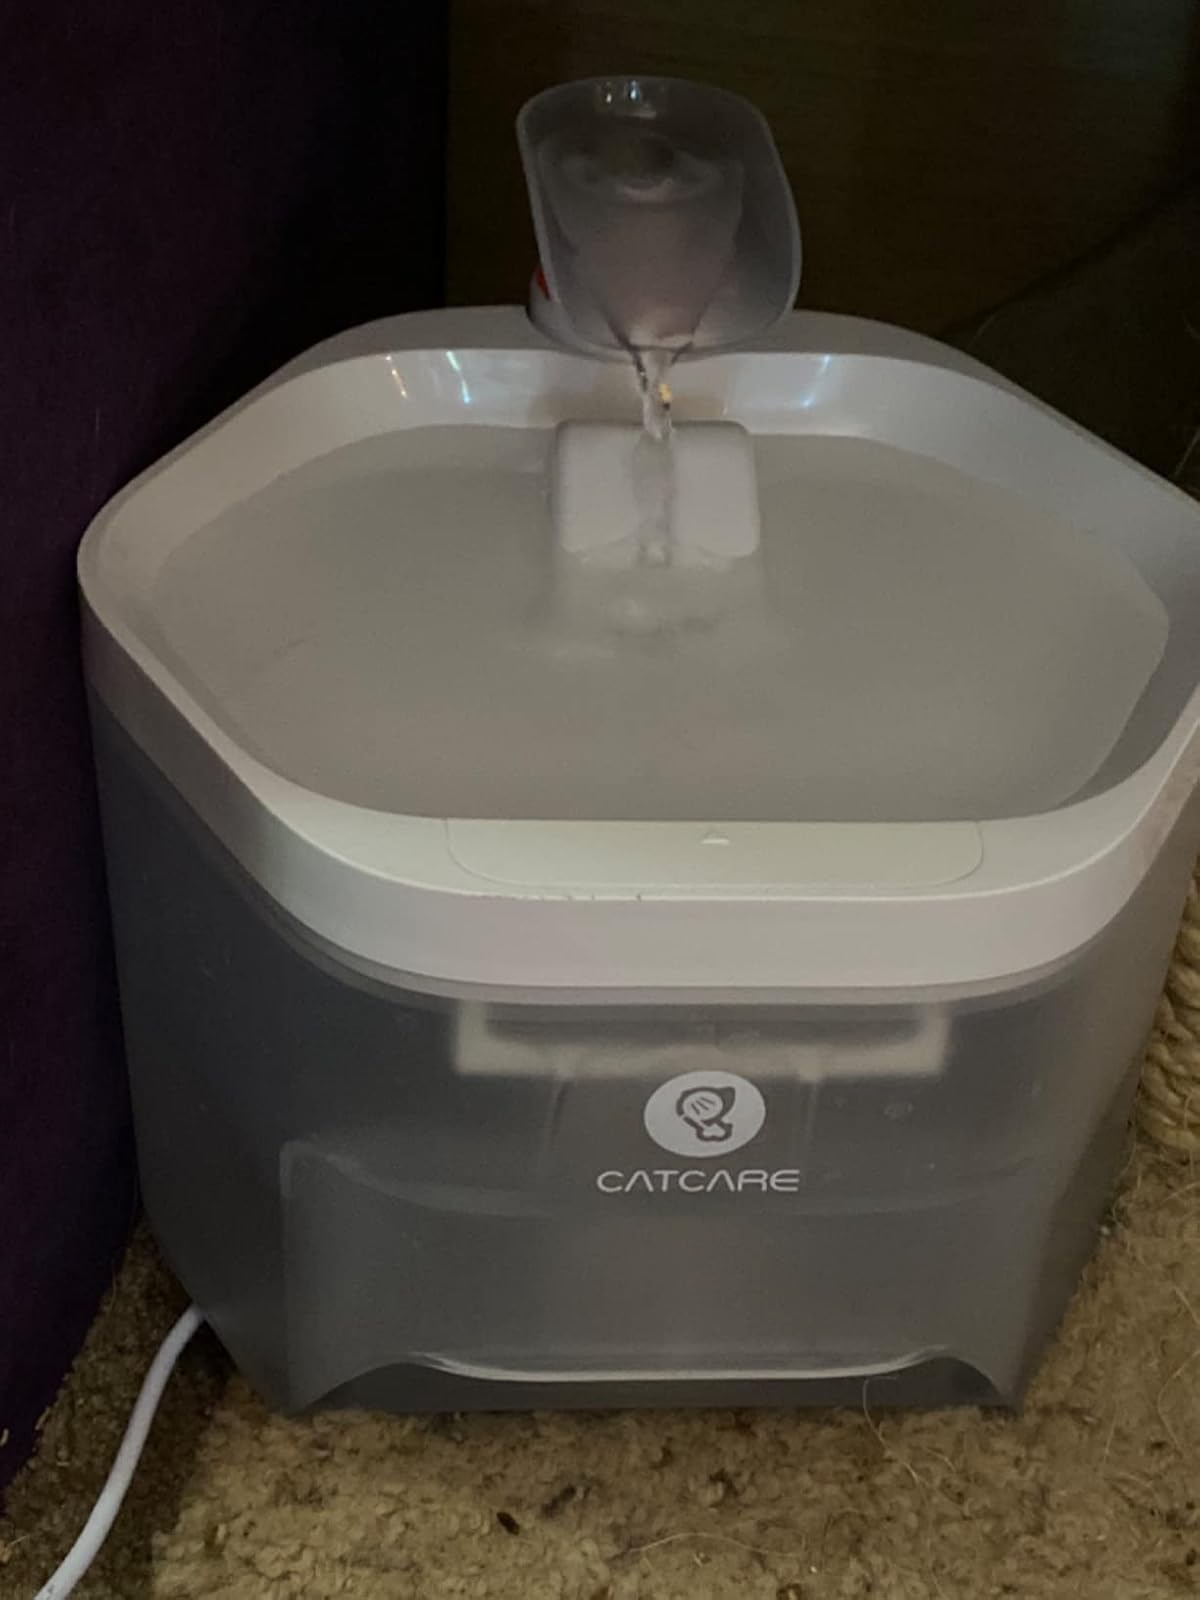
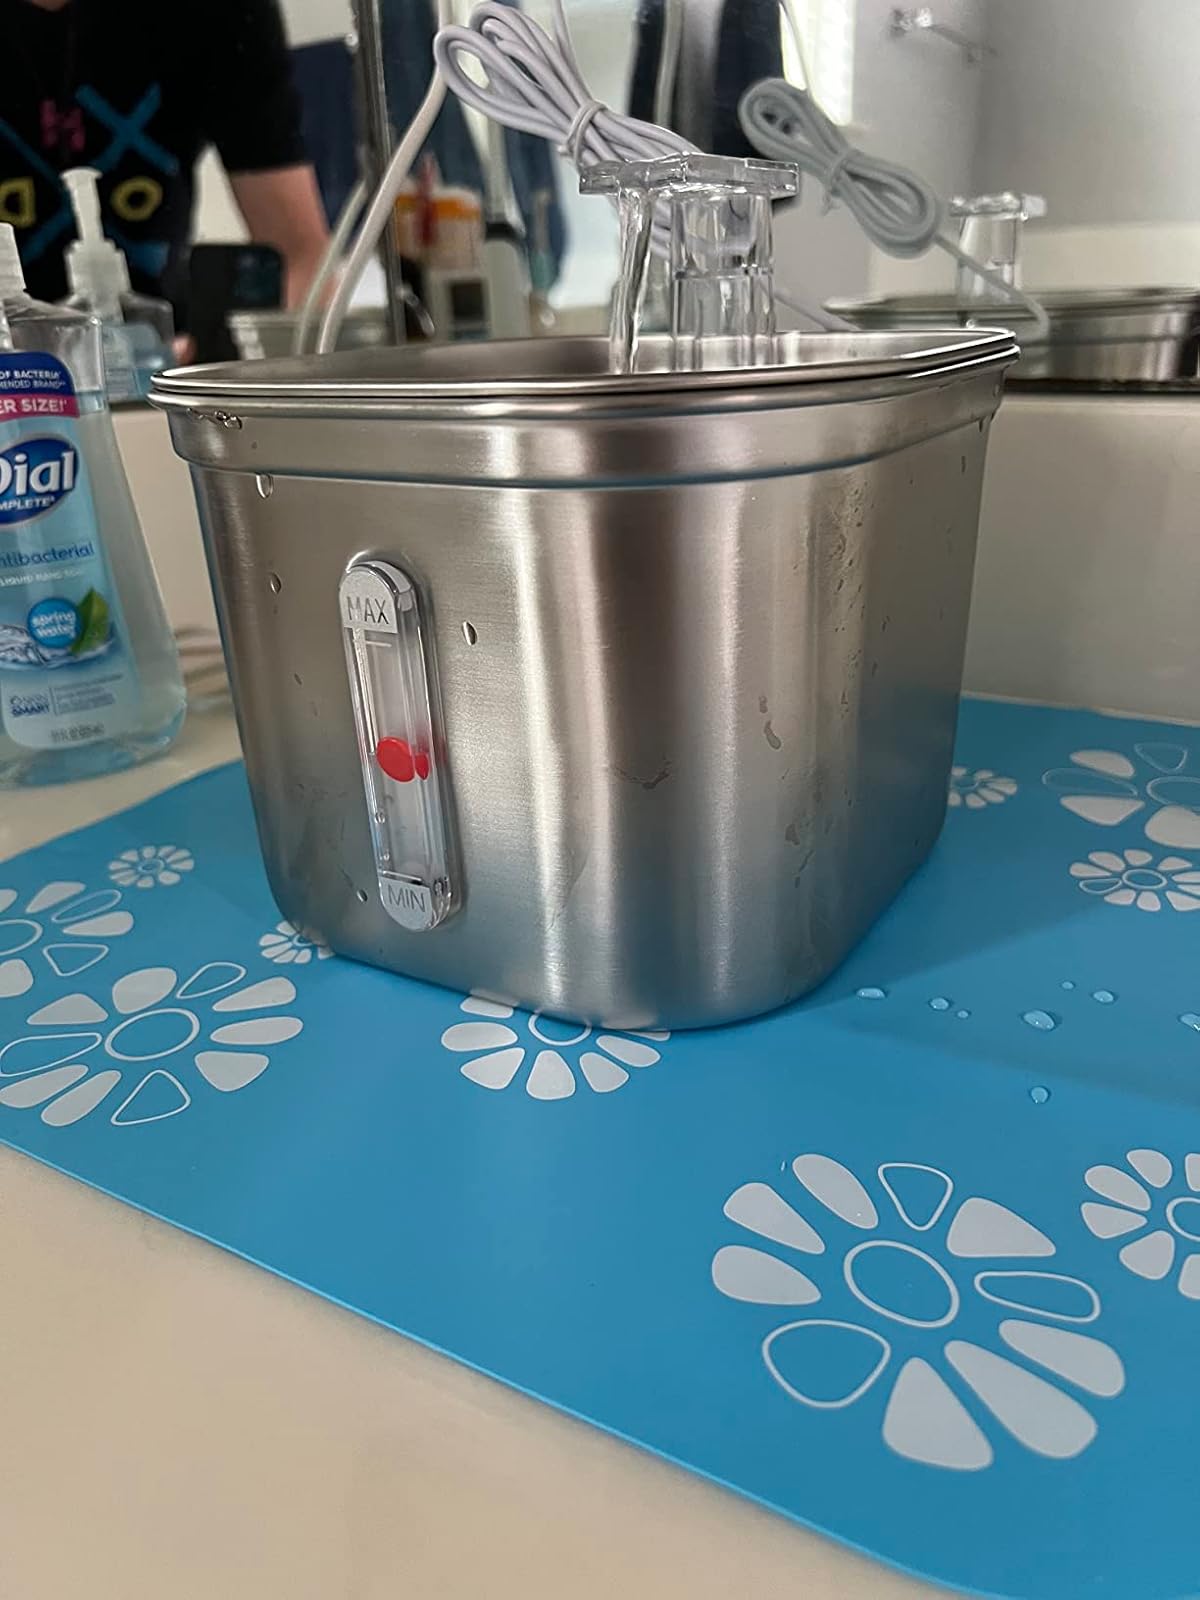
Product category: items_bowl
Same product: no